Sumatra

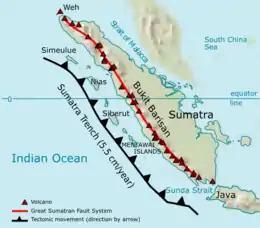
Map of geological formation of Sumatra island

There are over 52 languages spoken, all of which (except Chinese and Tamil) belong to the Malayo-Polynesian branch of the Austronesian language family. Within Malayo-Polynesian, they are divided into several sub-branches: Chamic (which are represented by Acehnese in which its closest relatives are languages spoken by Ethnic Chams in Cambodia and Vietnam), Malayic (Malay, Minangkabau and other closely related languages), Northwest Sumatra–Barrier Islands (Batak languages, Gayo and others), Lampungic (includes Proper Lampung and Komering) and Bornean (represented by Rejang in which its closest linguistic relatives are Bukar Sadong and Land Dayak spoken in West Kalimantan and Sarawak (Malaysia)). Northwest Sumatra–Barrier Islands and Lampungic branches are endemic to the island. Like all parts of Indonesia, Indonesian (which was based on Riau Malay) is the official language and the main lingua franca. Although Sumatra has its own local lingua franca, variants of Malay like Medan Malay and Palembang Malay are popular in North and South Sumatra, especially in urban areas. Minangkabau (Padang dialect) is popular in West Sumatra, some parts of North Sumatra, Bengkulu, Jambi and Riau (especially in Pekanbaru and areas bordered with West Sumatra) while Acehnese is also used as an inter-ethnic means of communication in some parts of Aceh province.